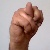
The image shows a hand gesture representing the letter 'N' in Indian Sign Language.